Douglas A-3 Skywarrior

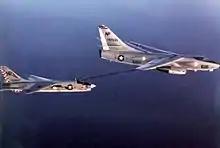
An EKA-3B from VAQ-135 refueling an VF-211 F-8J off Vietnam, 1972.

During the Vietnam War, the A-3 attack aircraft were modified to KA-3B tankers while some were modified into a multi-mission tanker variant, the EKA-3B, which was a real workhorse for the carrier air wing. Electronic jamming equipment was added without removing tanker capability so the EKA-3B could jam enemy radar while waiting to refuel tactical aircraft. Eventually, the EKA-3B was replaced by the smaller dedicated Grumman KA-6D Intruder tanker, which although it had less capacity and endurance, was deployed in greater numbers within the carrier's air wing. Two additional Naval Reserve units were established in the early 1970s as air refueling squadrons, VAQ-208 and VAQ-308, at Naval Air Station Alameda, California. Both units operated aircraft with electronic warfare equipment removed and were redesignated as KA-3Bs. VAK-208 and VAK-308 were decommissioned in the early 1990s.